City Ground

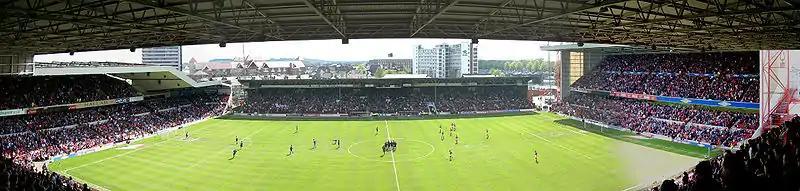
Panorama taken from the Brian Clough Stand looking across at the Peter Taylor Stand, with the Radcliffe Road End of Trent Bridge cricket ground on the left

Nottingham Forest had been the opposing team in the fateful FA Cup semi-final against Liverpool at Hillsborough, Sheffield, on 15 April 1989, in which 97 Liverpool fans were fatally injured in a human crush on the stadium's Leppings Lane terrace. The disaster resulted in the Taylor Report, which ordered that all clubs in the top two divisions of English football should have an all-seater stadium by August 1994. This resulted in the need for more redevelopment and refurbishment at the City Ground.